Arne Hülphers

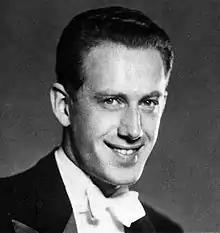
Arne Hülphers

Arne Gunnar Valter Hülphers (April 4, 1904, Trollhättan – July 24, 1978, Norrköping Municipality) was a Swedish jazz pianist and bandleader.